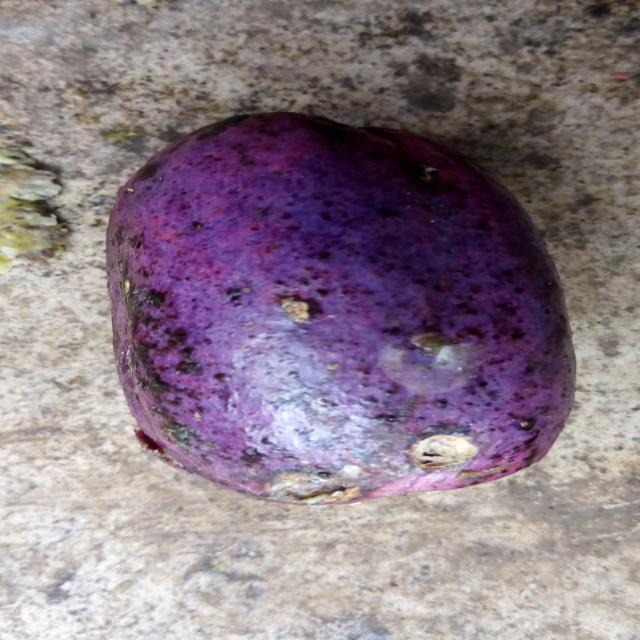
Plum grade: unaffected